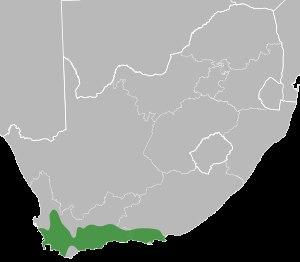
Le Honeybush en anglais ou 'Heuningbos' en Afrikaans, parfois en français 'buisson à miel', de son nom scientifique Cyclopia, est un genre de plantes de la famille des Fabaceae habituellement utilisées comme infusion à la manière du thé. Il pousse dans diverses régions méridionales d'Afrique du Sud, et est apparenté au rooibos.